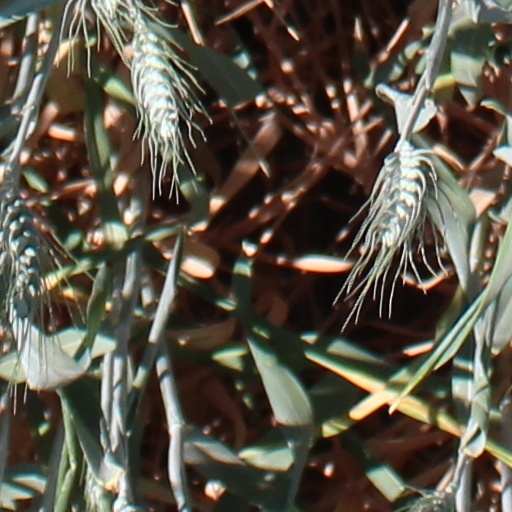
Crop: wheat